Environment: real
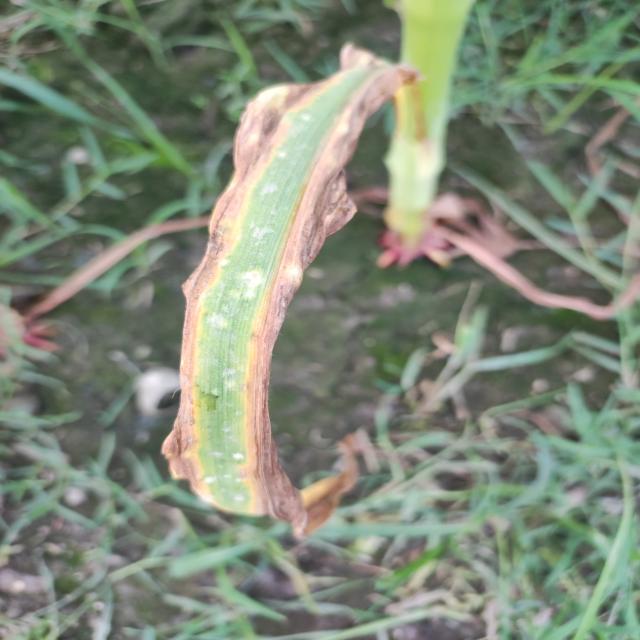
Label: potassium_deficiency